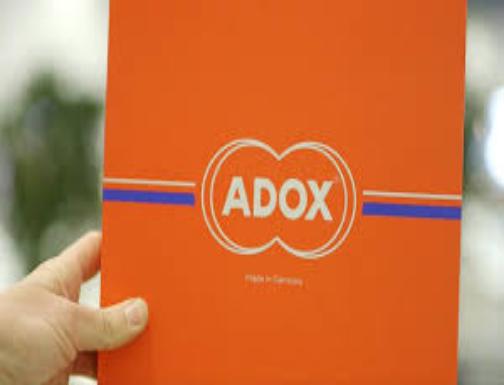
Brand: ADOX
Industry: Necessities